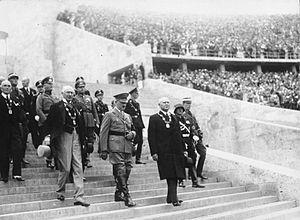
Les Jeux olympiques d'été de 1936, Jeux de la XIᵉ olympiade de l'ère moderne, ont été célébrés à Berlin, en Allemagne du 1ᵉʳ au 16 août 1936. La capitale allemande fut désignée pour la seconde fois comme pays organisateur, mais les Jeux olympiques de 1916 avaient été annulés en raison de la Première Guerre mondiale.